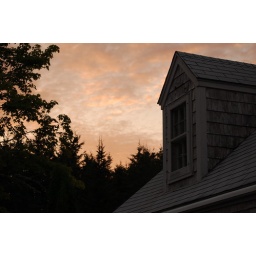
The beautiful old house is over 130 years in age, the sky is timeless in its beauty.